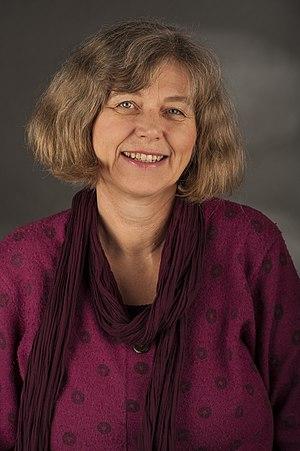
Sabine Wils, née le 31 mai 1959 est femme politique allemande et députée européenne de 2009 à 2014. Membre du parti Die Linke, elle a siégé au sein du groupe Gauche unitaire européenne/Gauche verte nordique, et a été membre de la commission de l'environnement, de la santé publique et de la sécurité alimentaire.